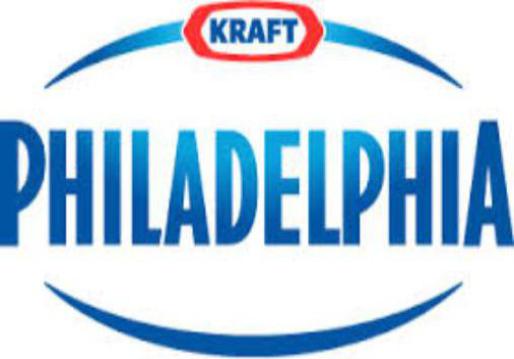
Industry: Food